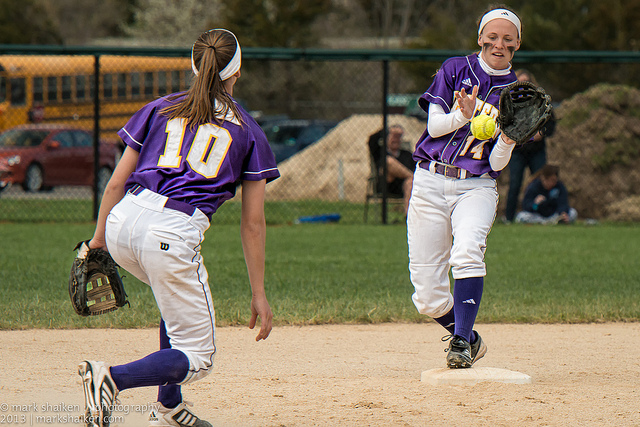
hai nữ cầu thủ bóng chày đang luyện tập ở trên sân